Amiot 354

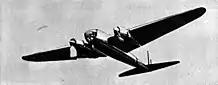
Amiot 340 prototype

In August 1933, the "Armée de l'Air" (French Air Force) issued a requirement for a reconnaissance bomber ("Bombardment Combat Renseignement" - BCR). Amiot initially planned to submit the Amiot 144, a derivative of its Amiot 143 bomber with a retractable undercarriage, but soon realised that to deliver the required performance, an entirely new design was needed, and this was developed into the Amiot 340 BR3, a twin-engined aircraft with a crew of three which promised a speed of when using Hispano-Suiza 12Y or Gnome-Rhône 14N engines. A mock up of the Amiot 340 was inspected in March 1936, which resulted in an order for a single prototype being placed, while a four seat version, the Amiot 341 B4 was planned to better meet the "Armée de l'Air"s needs. Simultaneous with the development of the Amiot 340, Amiot was also instructed to design and build a civil version to compete in a planned trans-Atlantic air race to commemorate the 10th anniversary of Charles Lindbergh's first solo trans-Atlantic flight. The mock up of the Amiot 340 was modified to represent this civil version and was exhibited at the 1936 Paris Air Show as a long range fast postal aircraft, under the designation Amiot 341, but the civil version was completed as the Amiot 370.